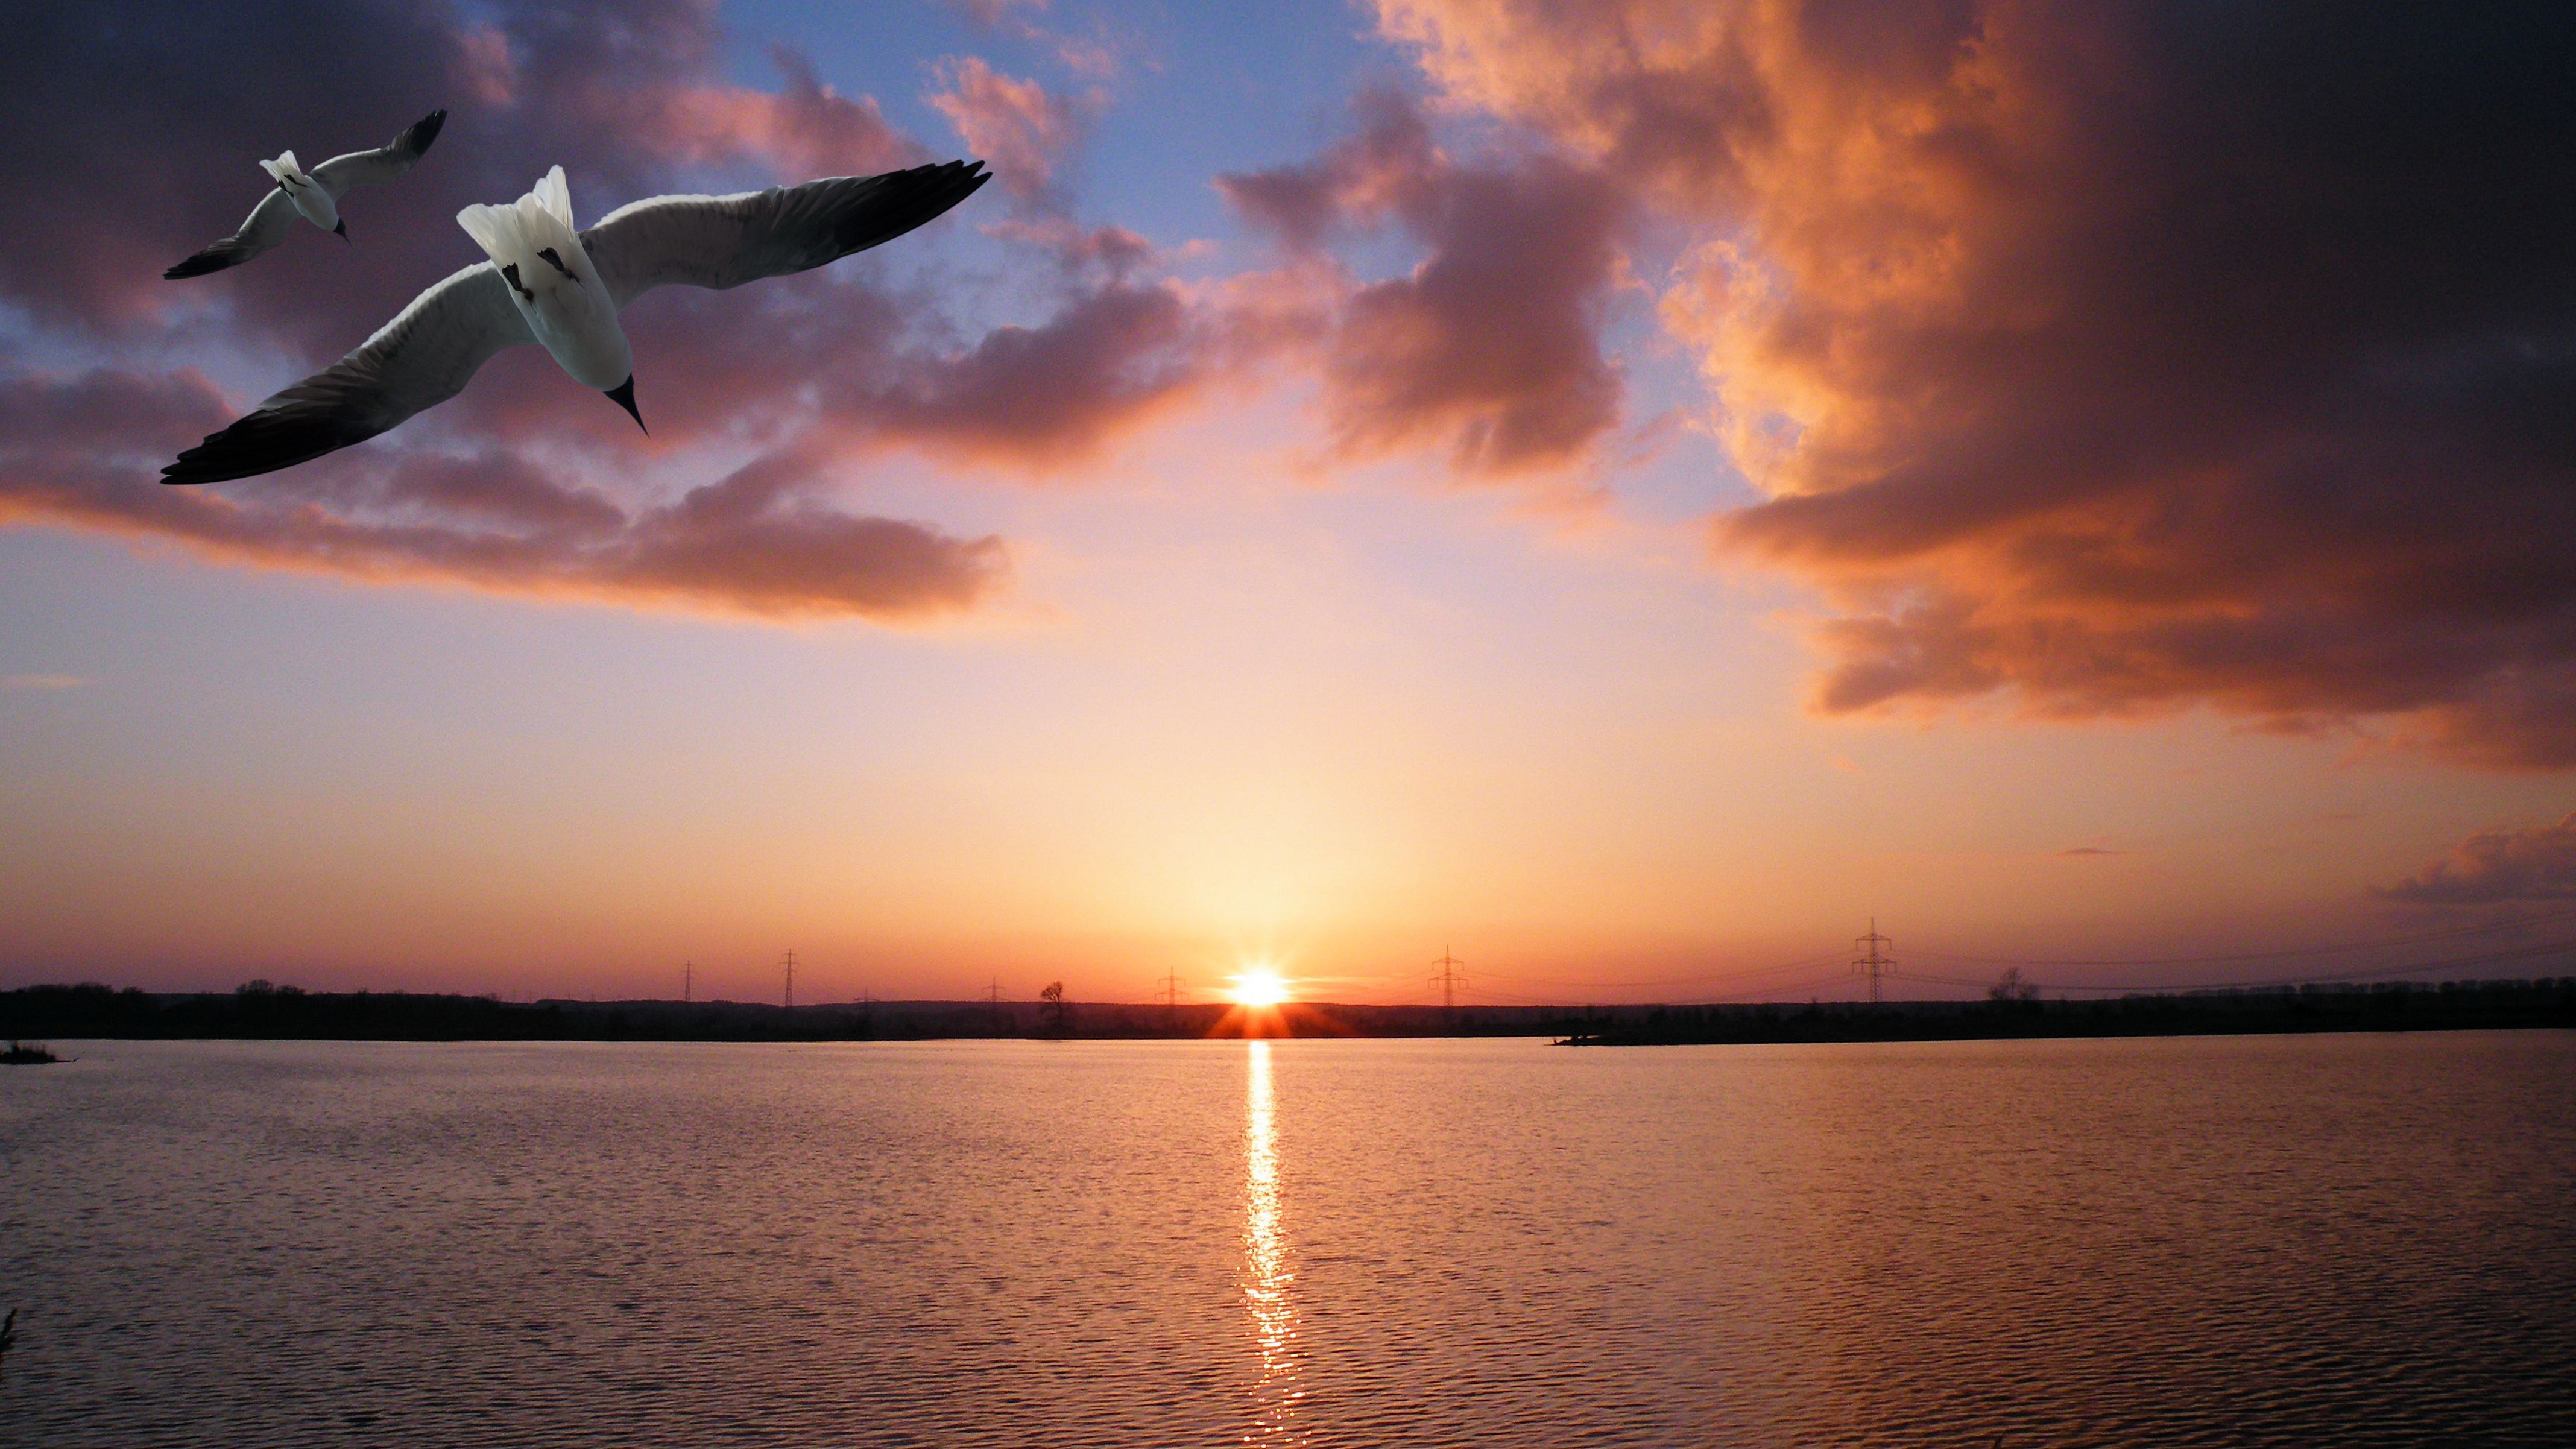
landscape, sea, water, horizon, bird, cloud, sky, sun, sunrise, sunset, morning, lake, dawn, river, seagull, dusk, evening, reflection, calm, afterglow, evening sky, prettin, elbaue